Kumaoni cuisine

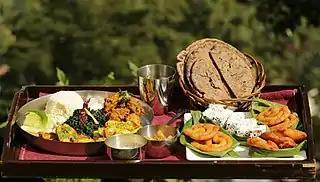

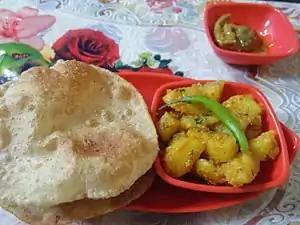
Al-Lagad (Aloo puri)

Kumauni cuisine is the food of the Kumaon region of Uttarakhand, India.